Lunacy (FIRST)

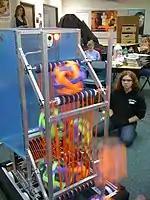

"Vomit" bots, also called "power dumpers", were a hybrid between the shooter and the dumper. They were often the best robots, combining the accuracy of the shooter with the massive scoring of the dumper. These robots would drive up to an opponent's trailer and "vomit" a stream of balls into the trailer, (often as many as 10 or more at once). Many were self reloading, and were the rarest type of robot.